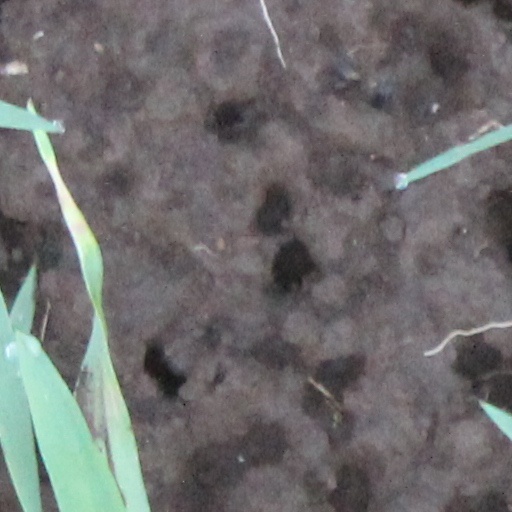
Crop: wheat